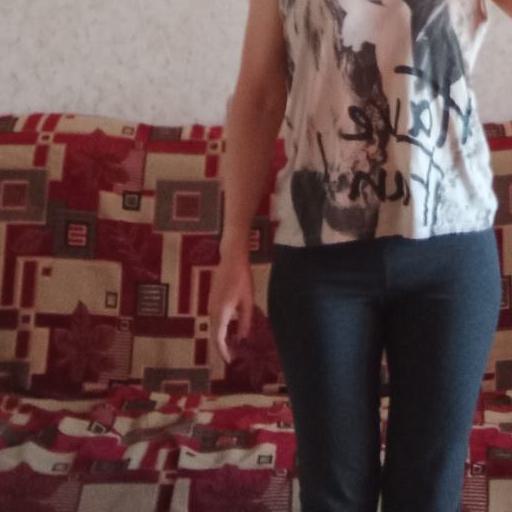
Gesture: no_gesture